Convolosaurus

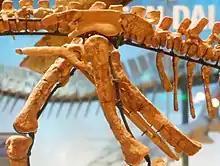

Additionally, a unique combination of traits is present that in themselves are not unique. Some of these traits are basal or symplesiomorphies. The premaxilla bears teeth. The entire upper rim of the eye socket is covered by two supraorbitals.